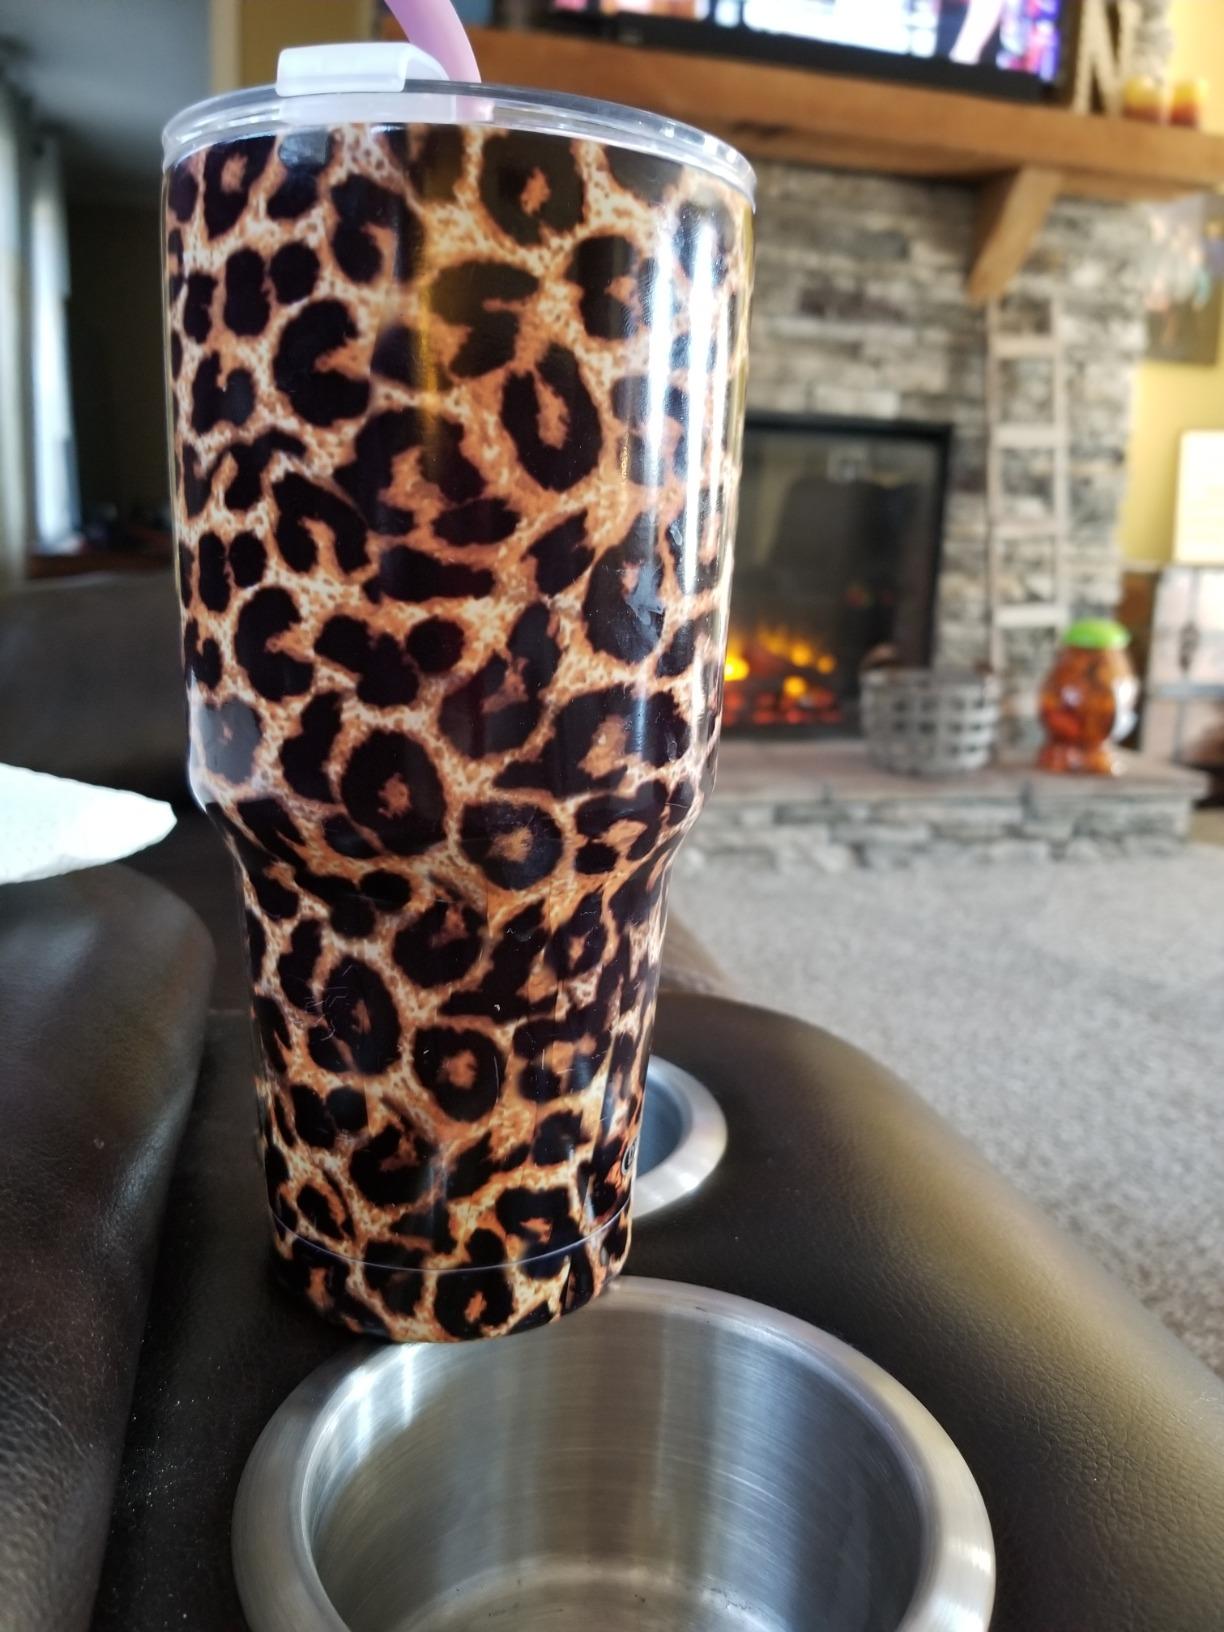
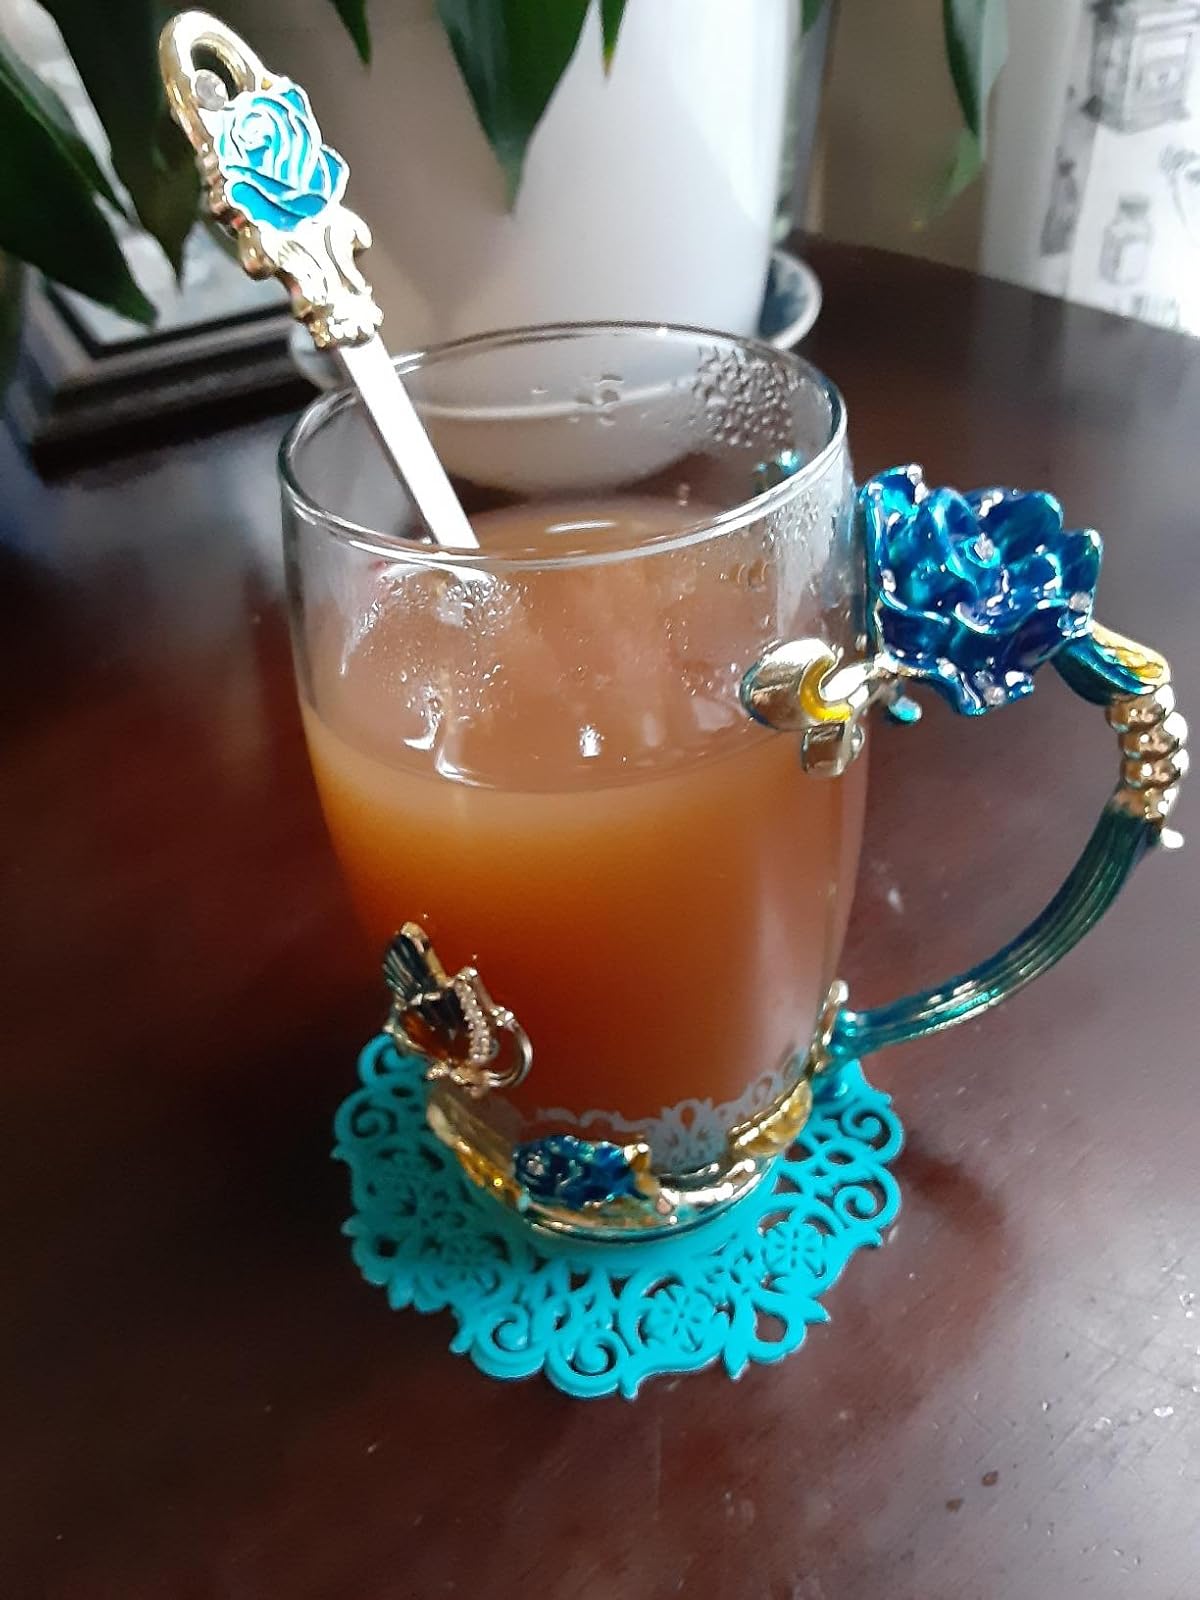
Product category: items_mug
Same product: no